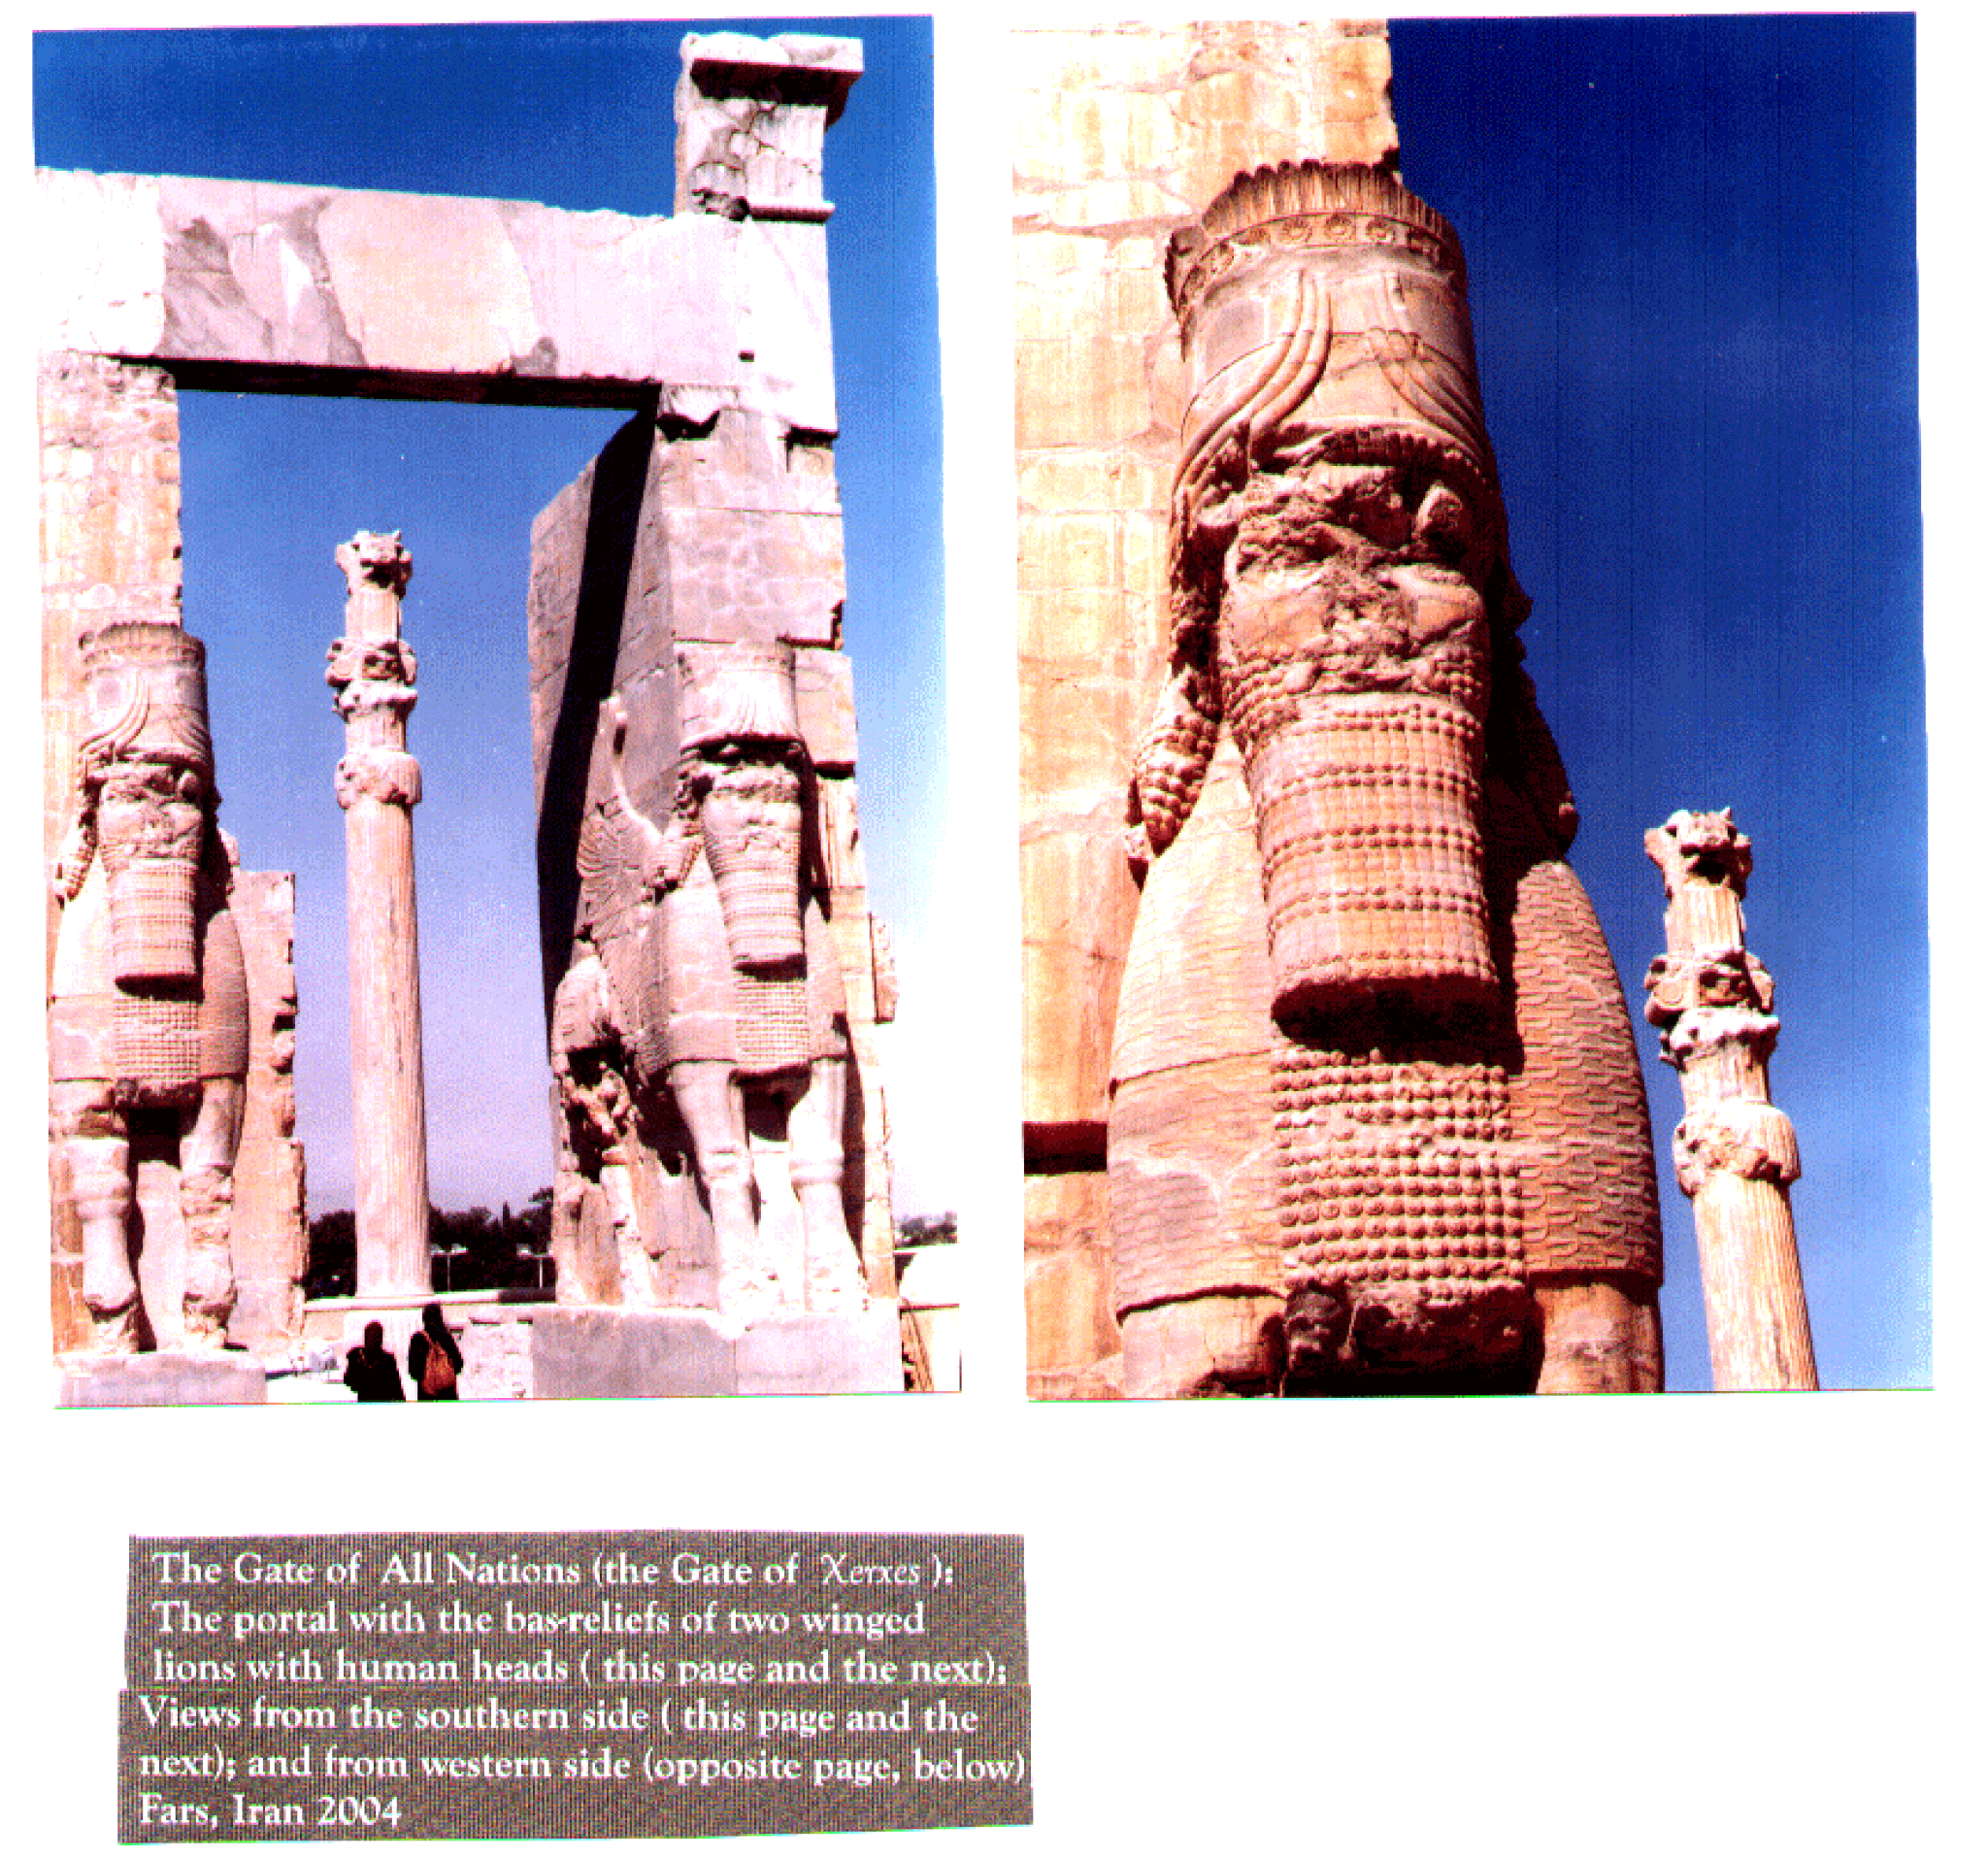
Title: The Gate to All Nations, Persepolis Palace Complex, Shiraaz, Iran
Description: Traditional (Clay or Indigenous) Architecture in Iran/ Main Features Source: A Visual Journey To Main Features of The Traditional Architecture in Historic Cities of Iran/ Published: Amazon/ Dindle Direct Publishing (KDP) Select, 2013 Autor: Dr. Hossein Manoochehri, Ph.D
Date: 2013-10-17 15:49:04
Categories: Self-published work, Details of Gate of All Nations